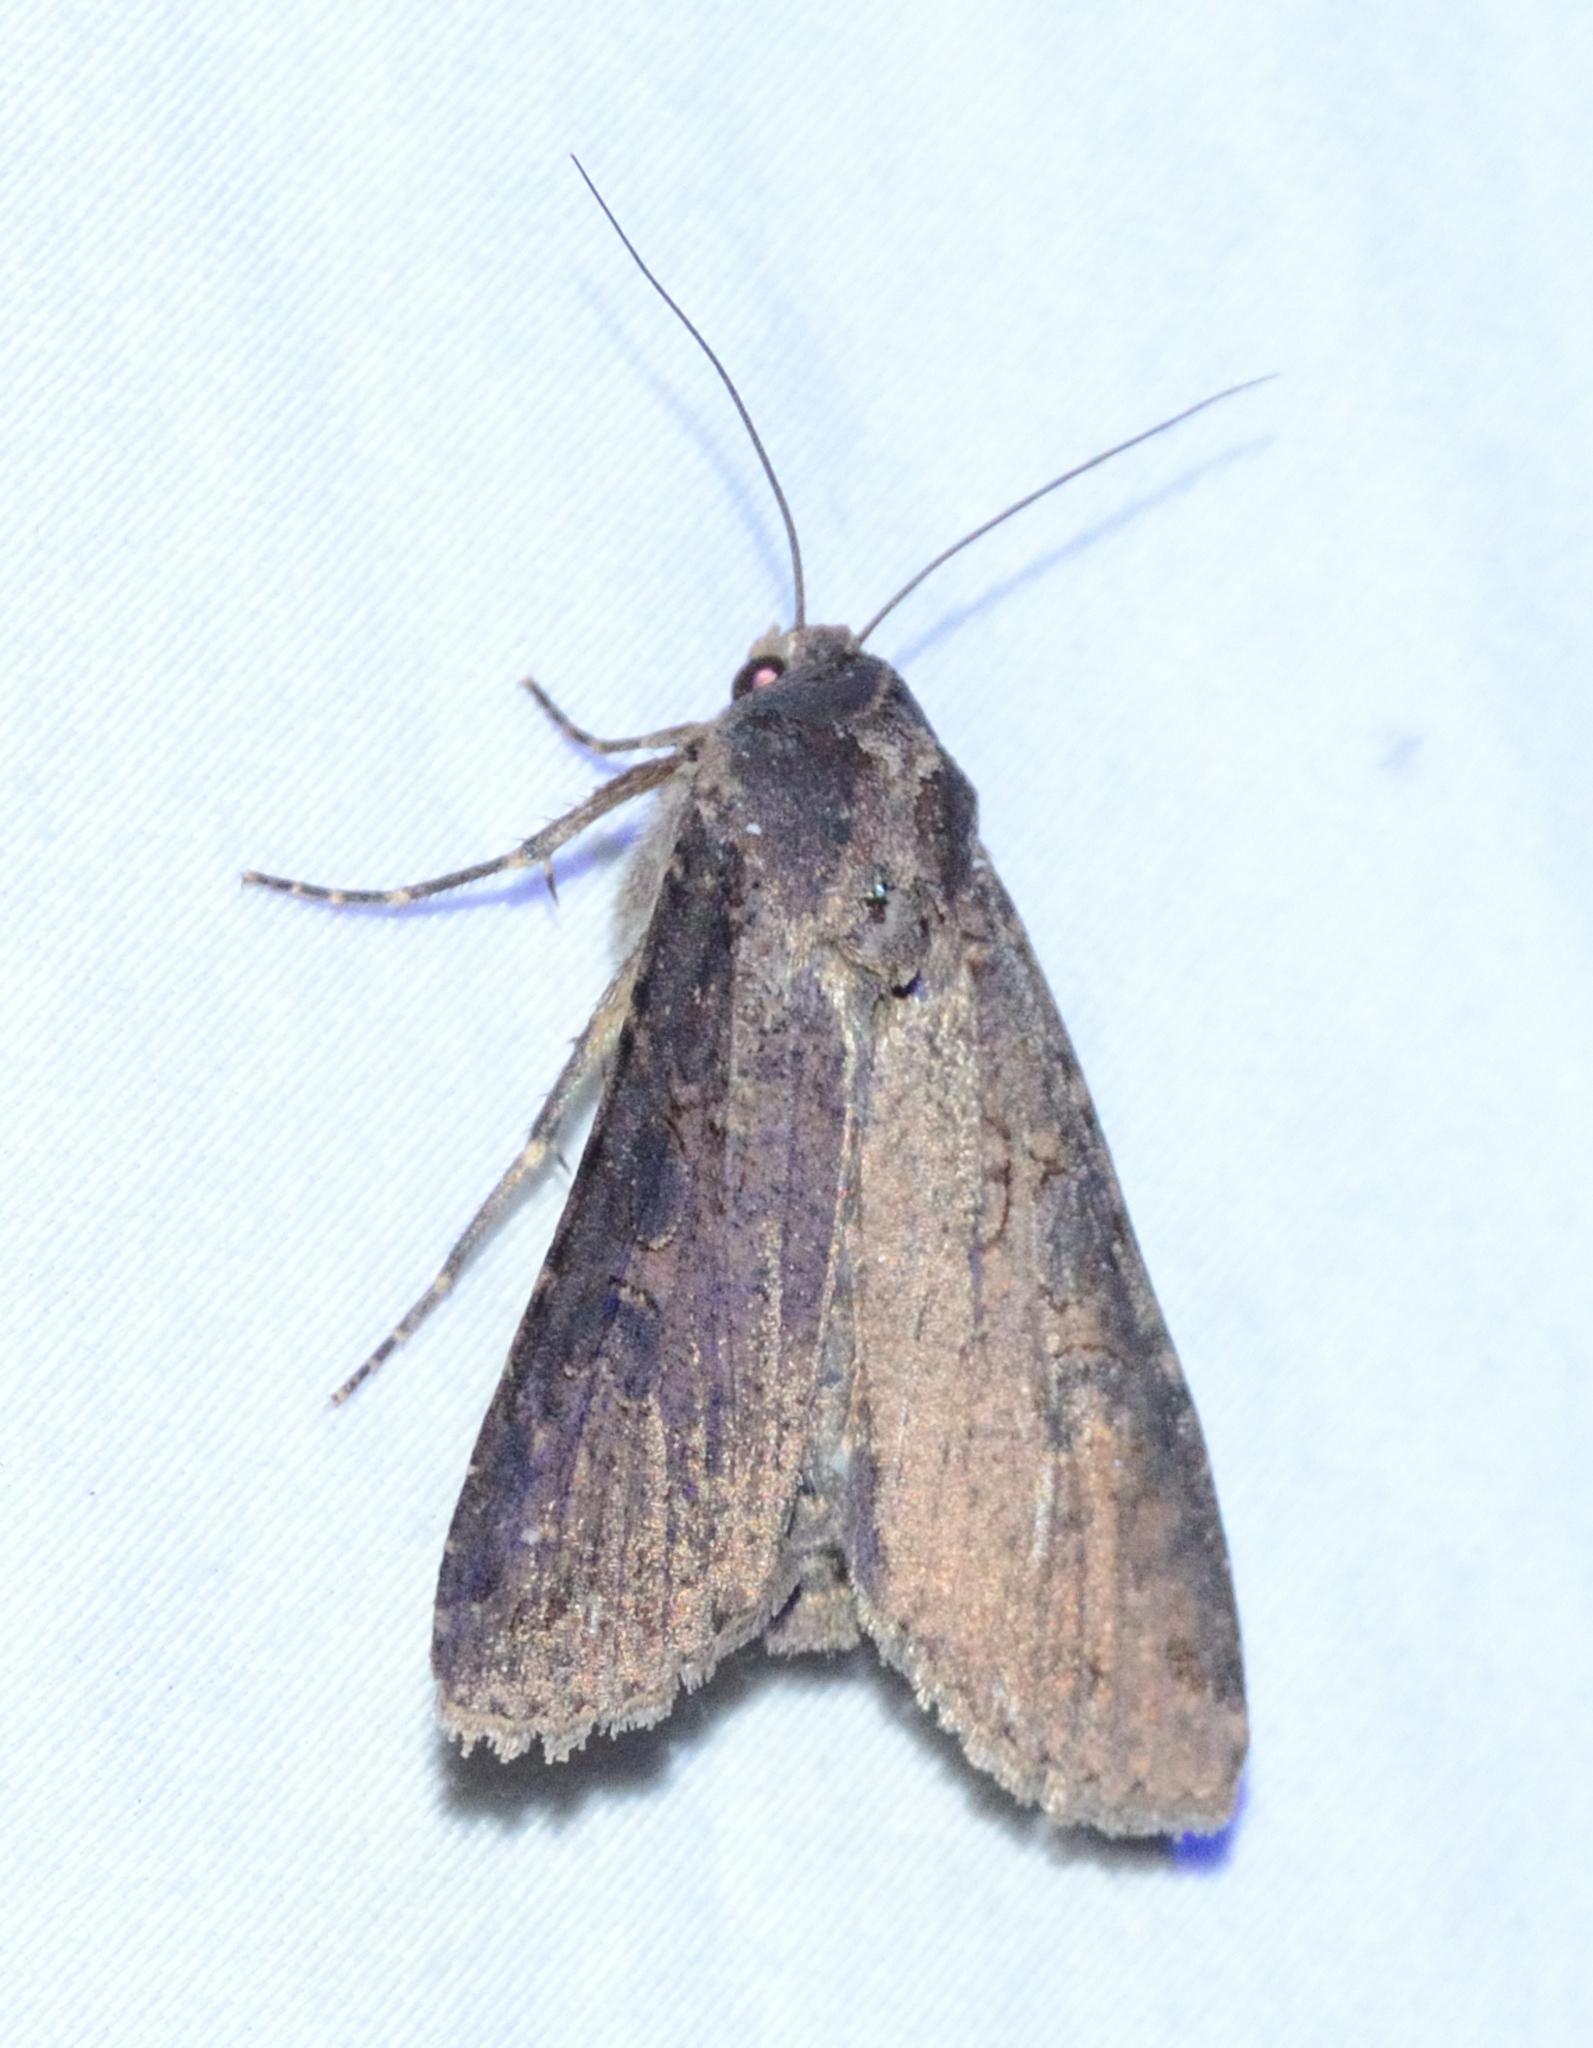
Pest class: cutworms